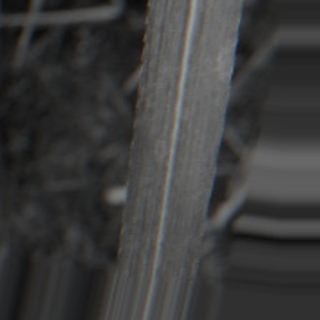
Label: sugarcane_bacterial_blight